Southern Highroads Trail

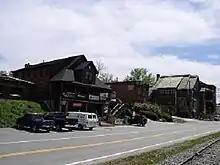
Town along the Trail

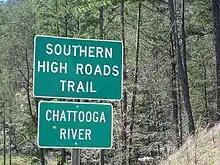
Chattooga River

The Southern Highroads Trail is a loop of scenic and historic highways in the Southeastern United States. The driving trail traverses 14 counties, four states, and four national forests, providing sightseers and passersby an array of culinary, hotel, shopping, and recreational options along the way.